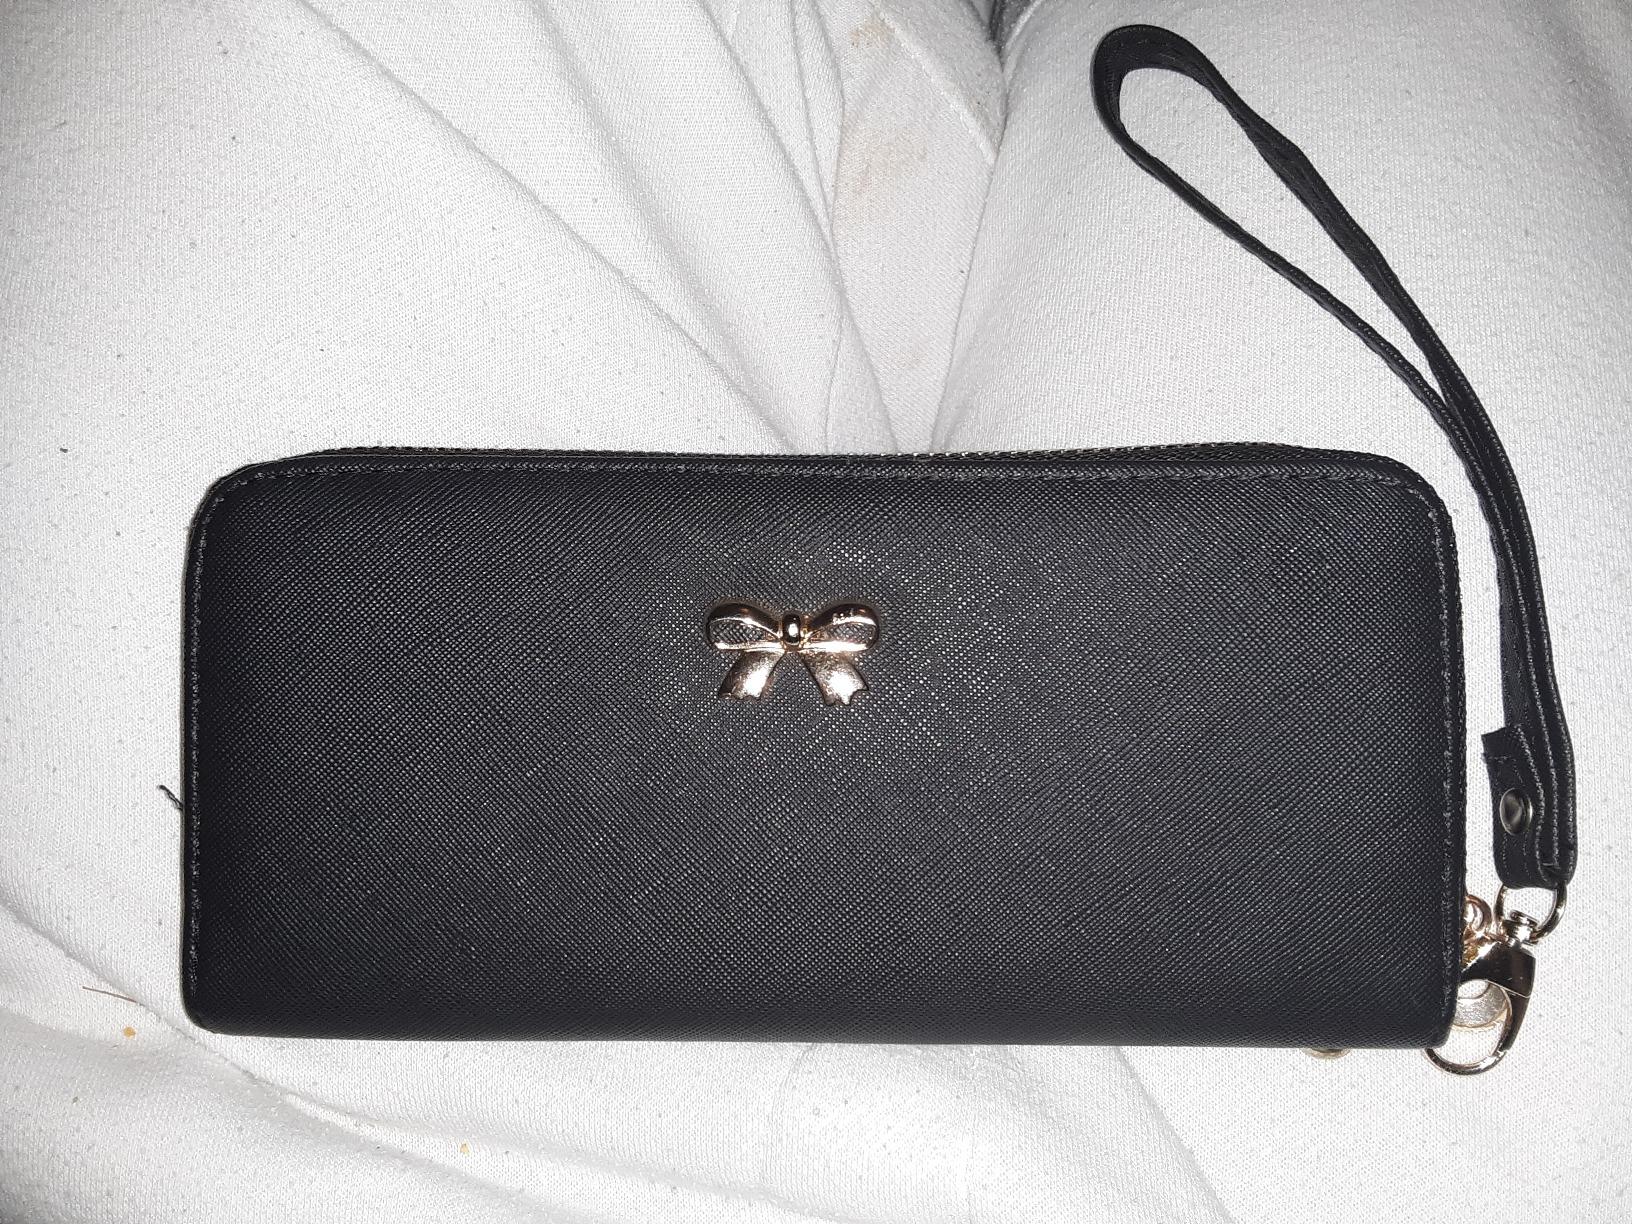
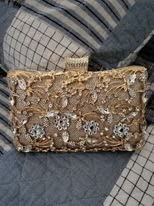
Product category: accessories_handbag
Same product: no